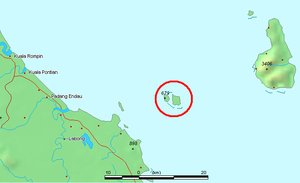
L'île Tioman, en malais Pulau Tioman, est une île d'origine volcanique de la Malaisie située en mer de Chine méridionale, à environ 56 kilomètres du continent. Elle appartient à l'État de Pahang.